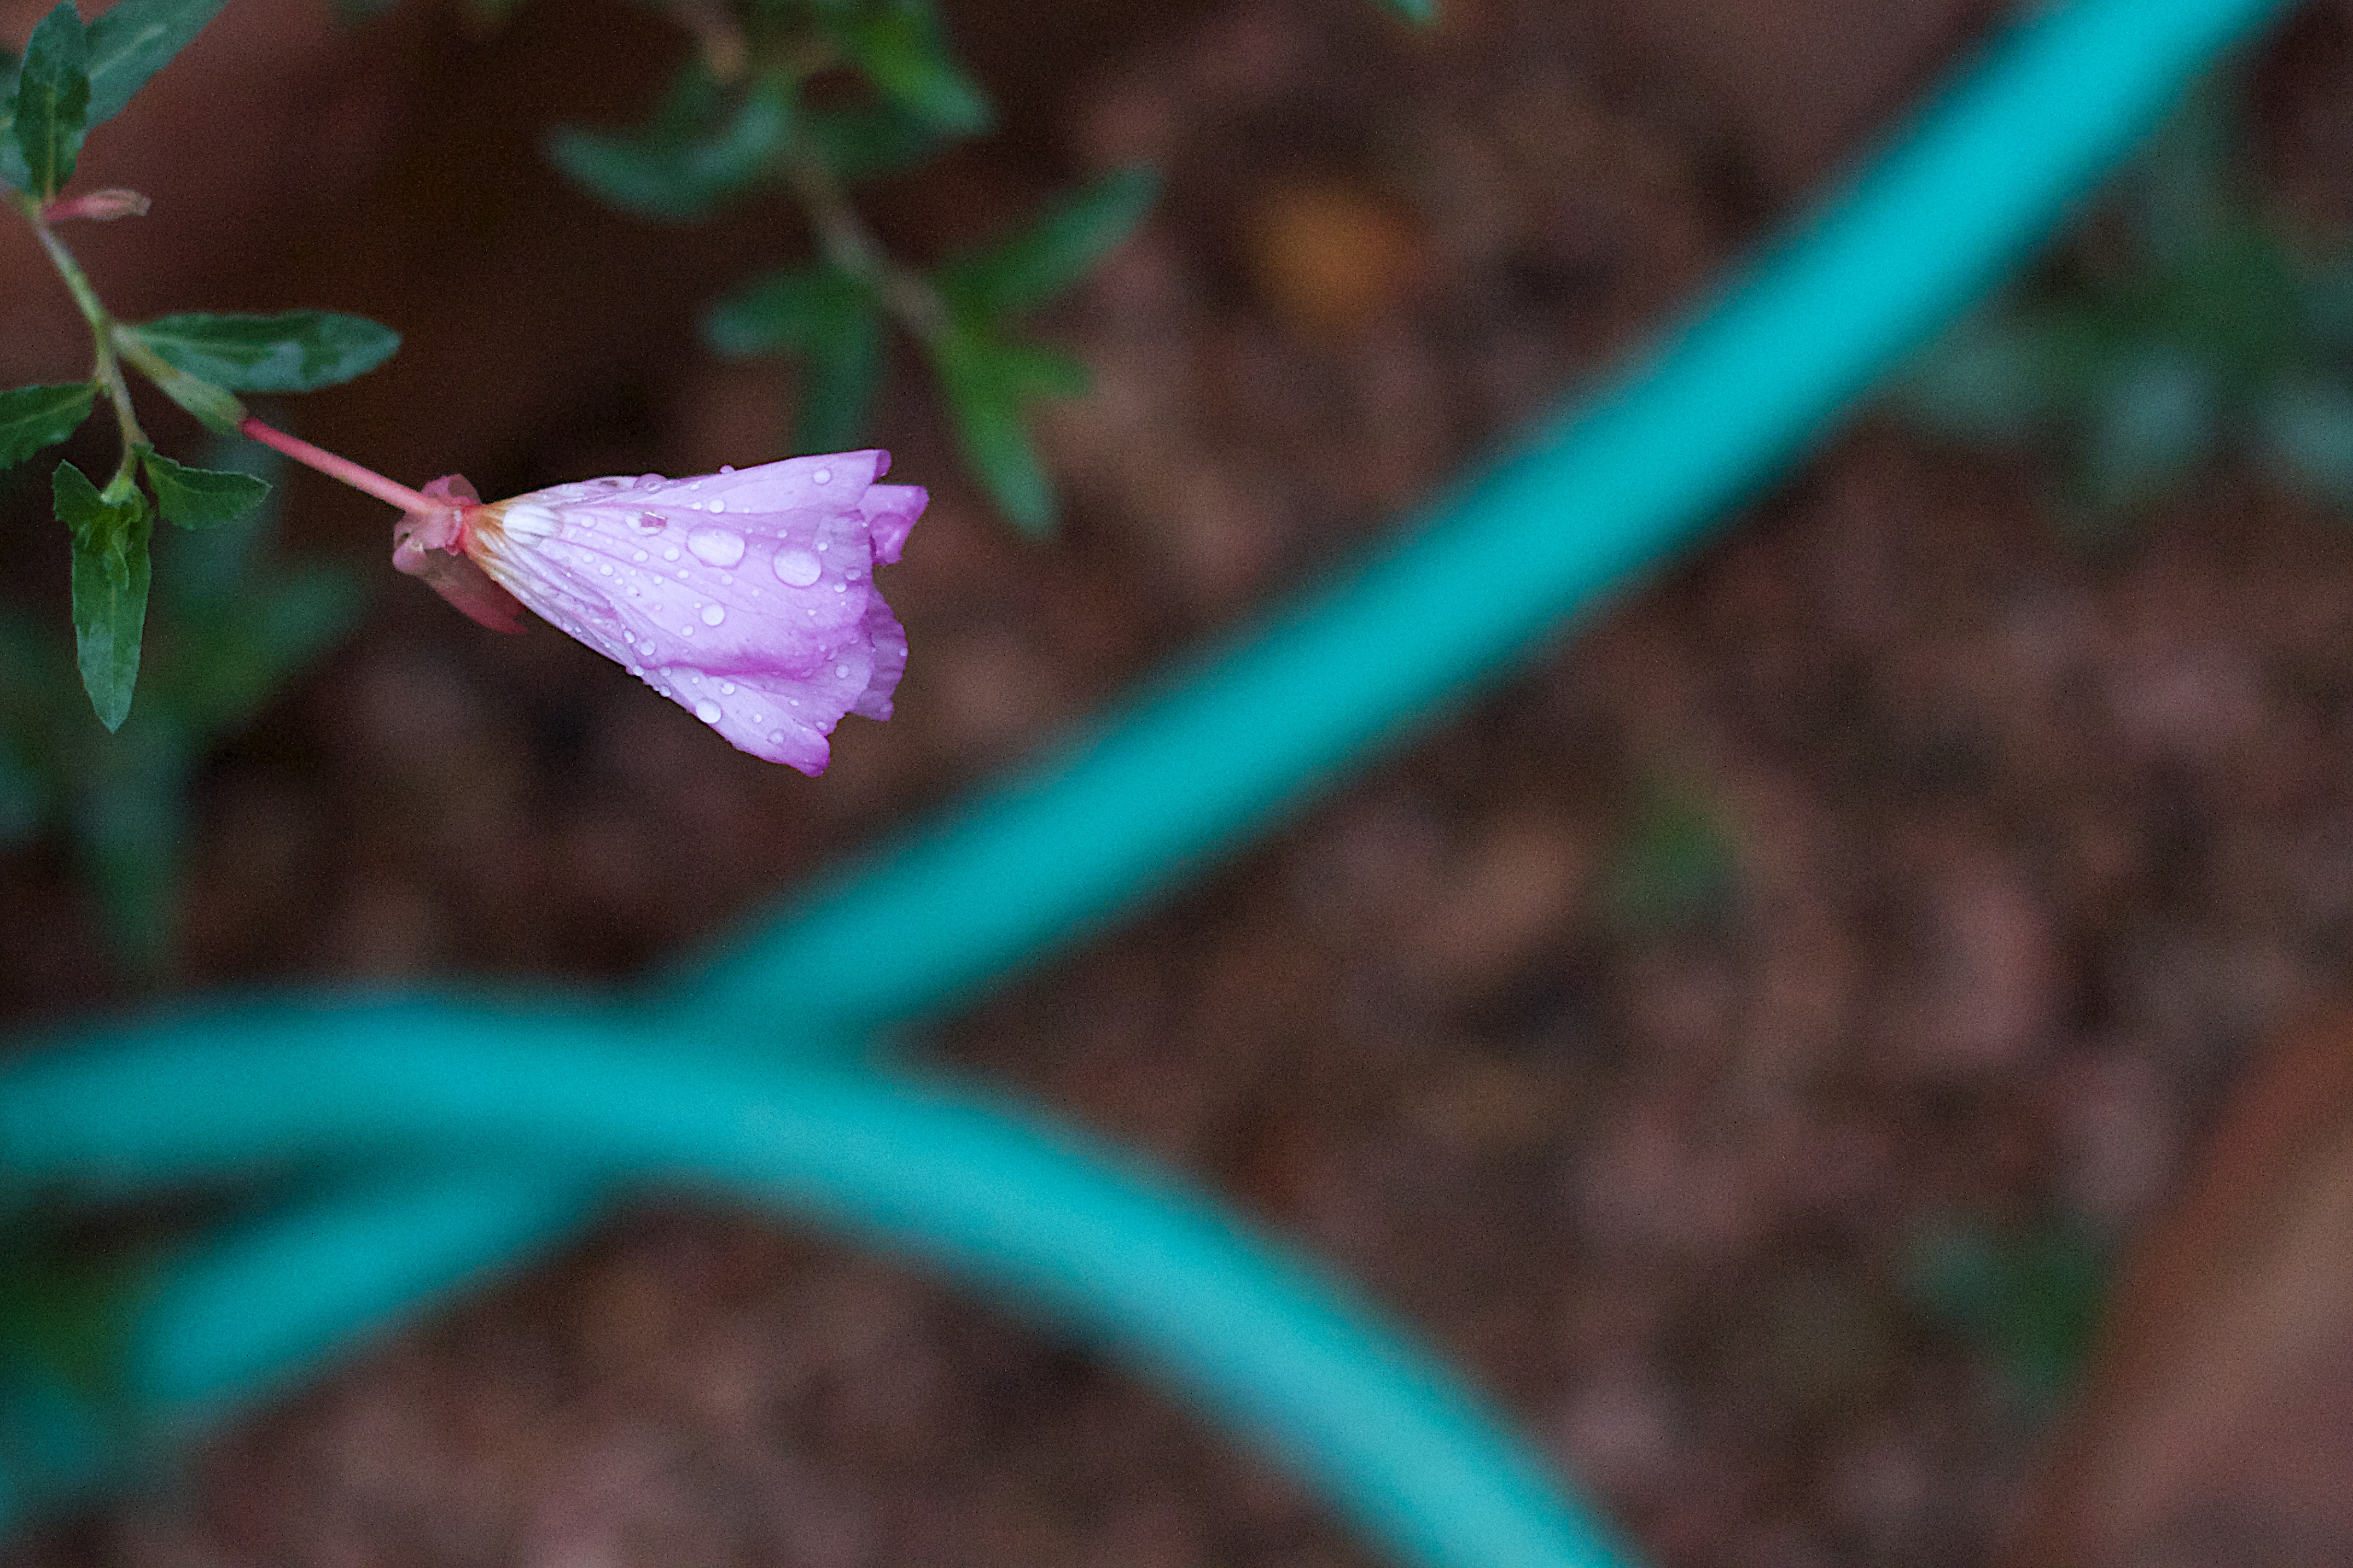
branch, plant, leaf, flower, petal, green, soil, blue, flora, close up, macro photography, plant stem